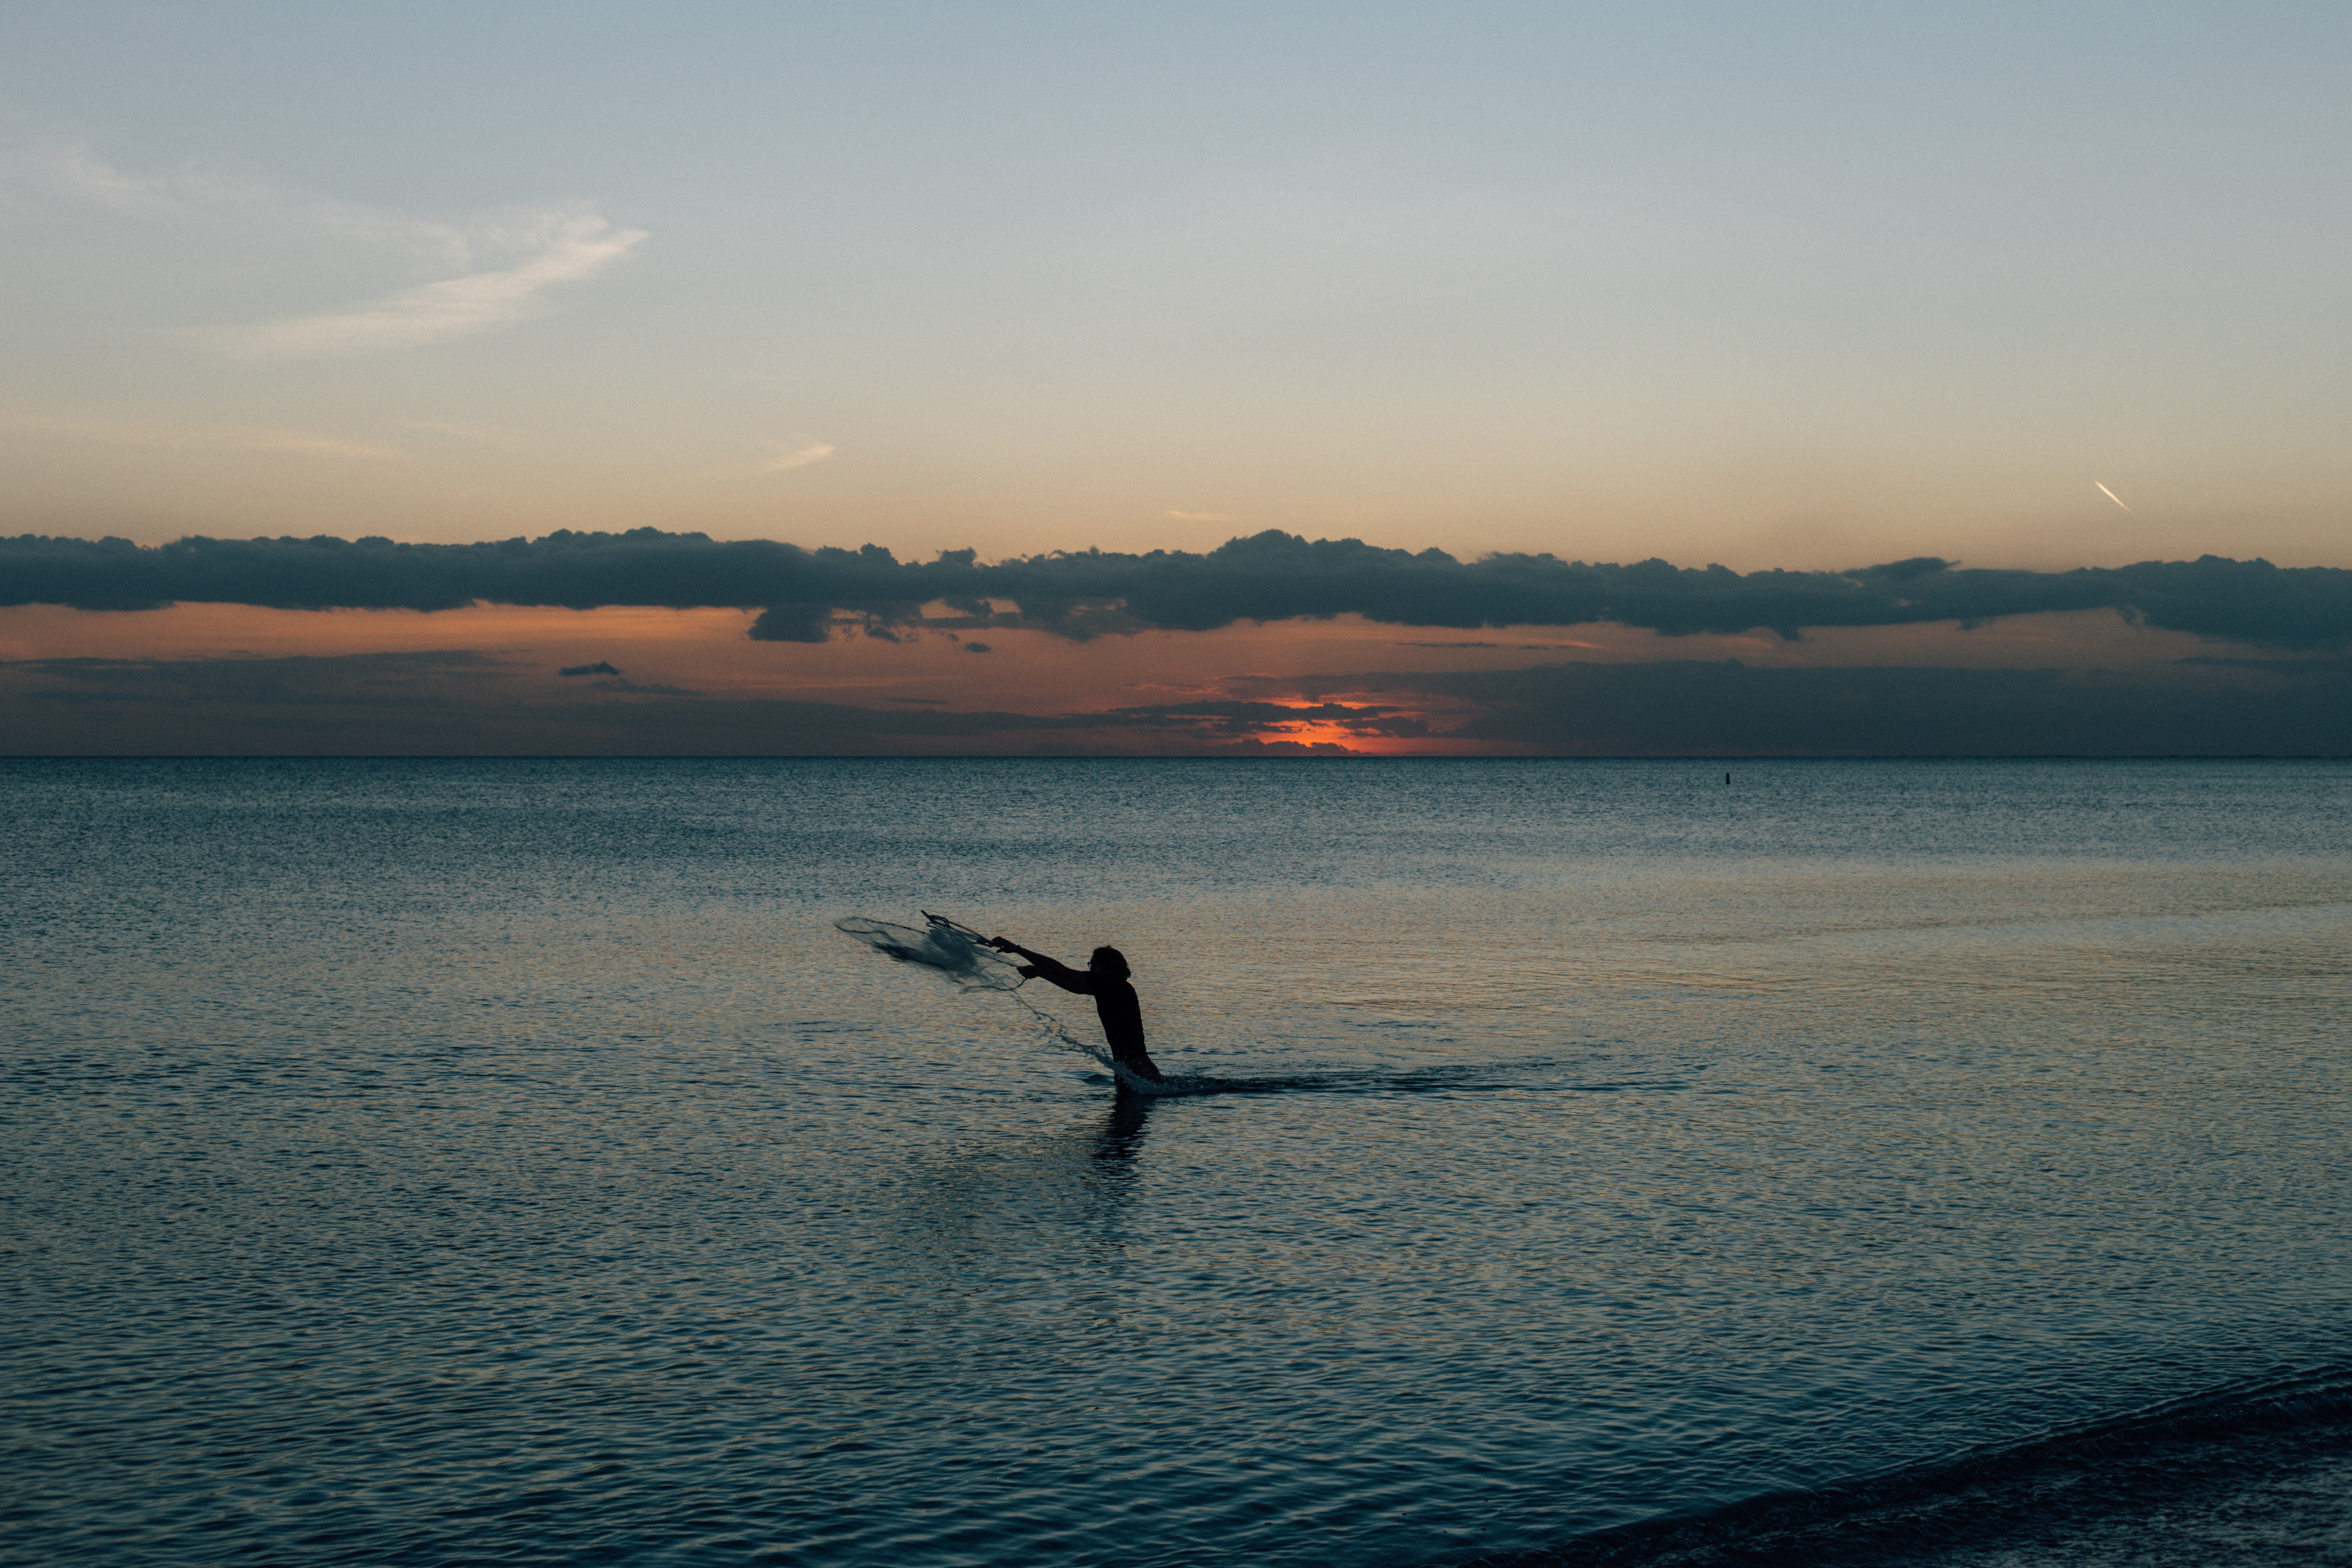
beach, sea, coast, water, sand, ocean, horizon, cloud, sunrise, sunset, sunlight, morning, shore, wave, lake, dawn, dusk, evening, reflection, fishing, fisherman, bay, body of water, net, fishing net, atmospheric phenomenon, wind wave